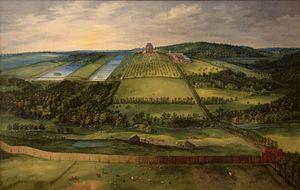
Le château de Mariemont, dont il ne reste aujourd'hui que le parc, fut édifié en 1546 près de Charleroi, par Marie de Hongrie, la sœur de Charles Quint. Il devint au début du XVIIe siècle la résidence préférée des archiducs Albert et Isabelle de Habsbourg, gouverneurs des Pays-Bas du Sud
Le musée des Beaux-Arts de Dijon est l'un des plus importants et l'un des plus anciens musées de France. Situé au cœur de la ville, il occupe l'ancien palais ducal, siège au XVᵉ siècle de l’État bourguignon. Lorsque le duché est rattaché au royaume de France, le palais devient le logis du roi, puis se transforme au XVIIᵉ siècle en palais des États de Bourgogne, sur un projet de Jules Hardouin-Mansart.
Jan Brueghel l'Ancien, dit Brueghel de Velours, est un peintre baroque flamand né en 1568 à Bruxelles et mort le 13 janvier 1625 à Anvers.
Le domaine royal de Mariemont, situé à Morlanwelz dans la province belge de Hainaut, est issu d'un ancien domaine royal créé au XVIᵉ siècle par Marie de Hongrie. Cédé par son dernier propriétaire, Raoul Warocqué, à l'État belge, le domaine est aujourd'hui un parc public, qui est également arboretum, et dans lequel se trouve entre autres le musée royal de Mariemont.